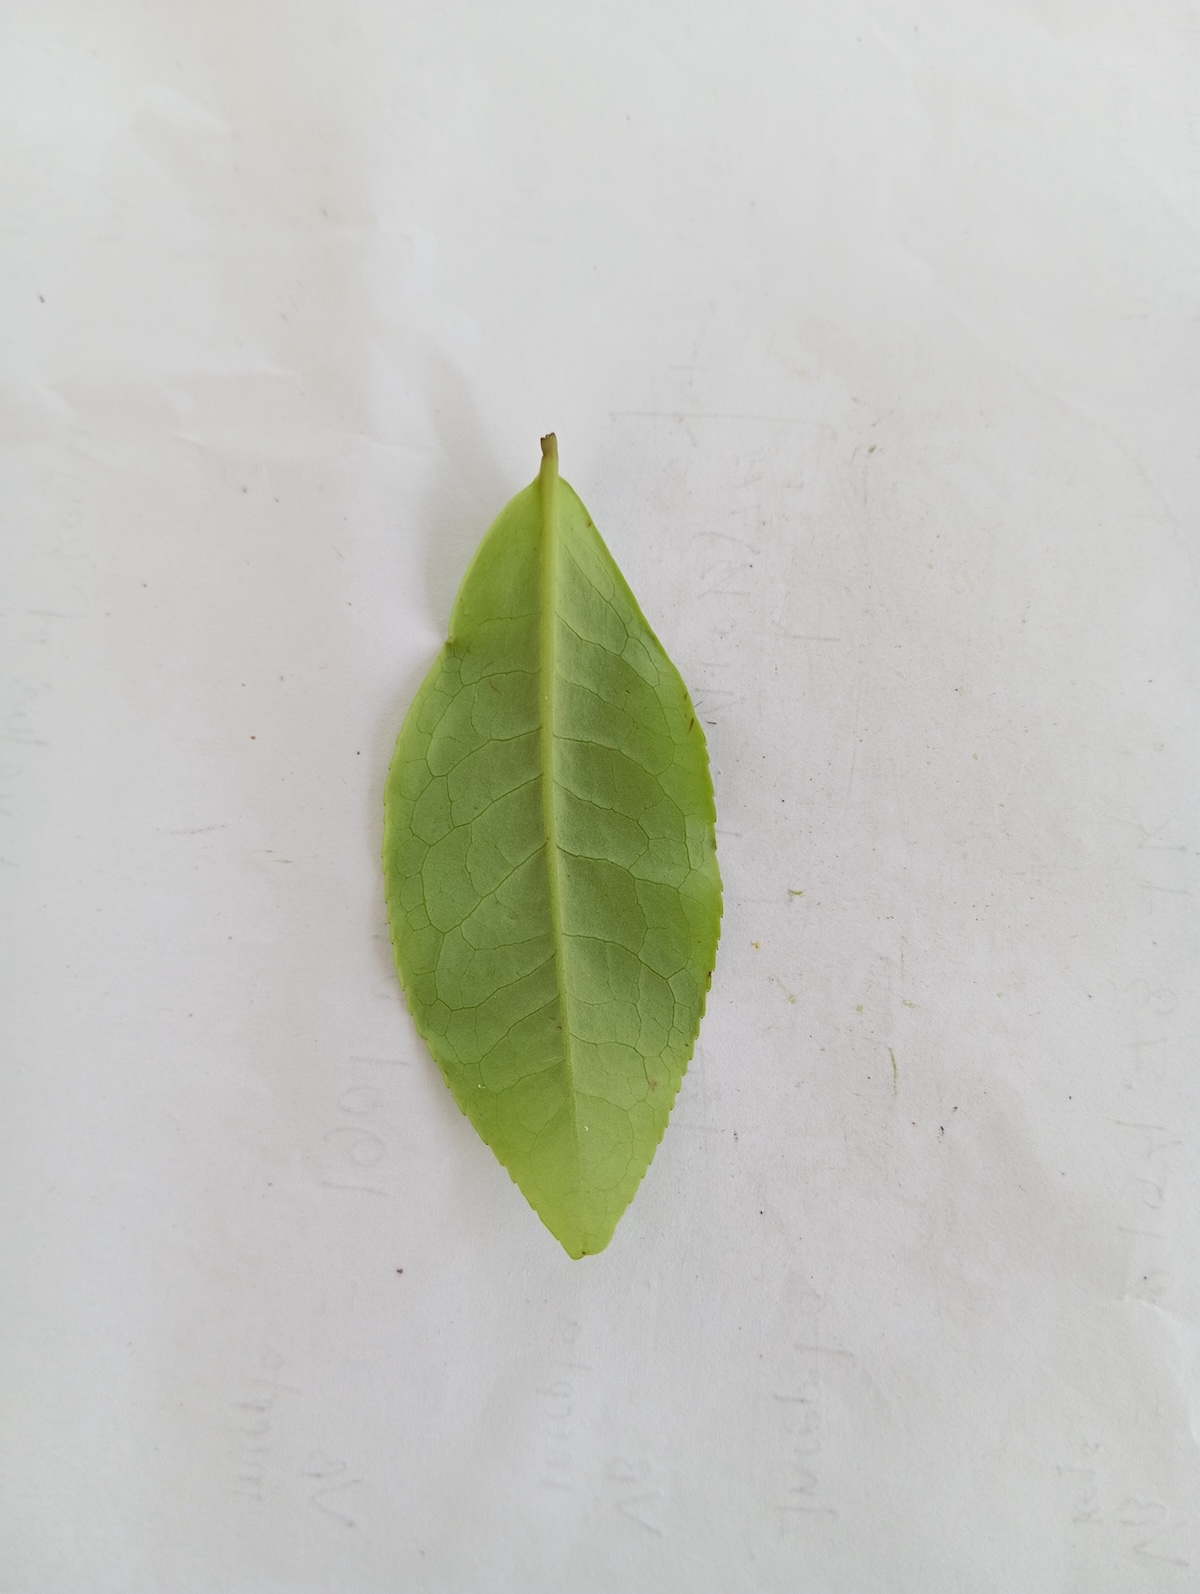
Label: Healthy leaf